Clawhammer

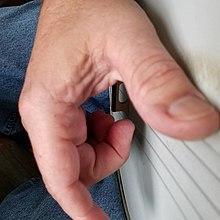
Frailing technique

A common characteristic of clawhammer patterns is the thumb does not pick on the downbeat, as one might in typical fingerpicking patterns for guitar. For example, this is a common, basic 2/4 pattern: